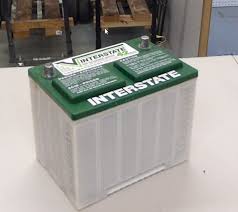
Waste category: battery